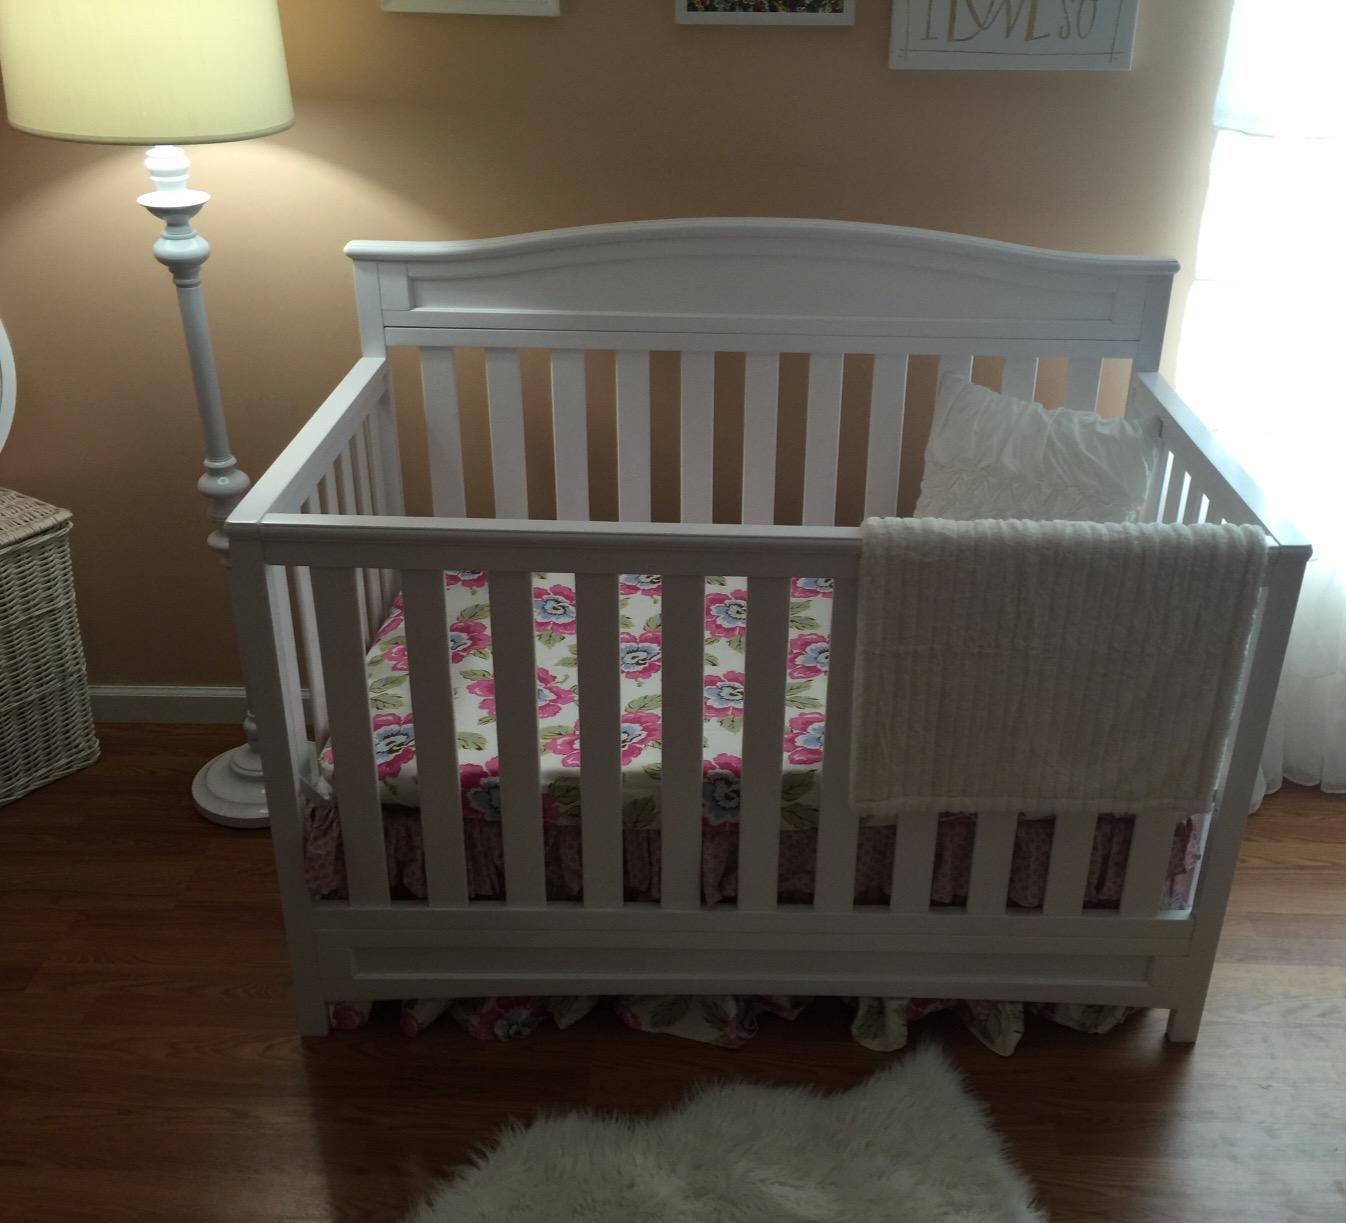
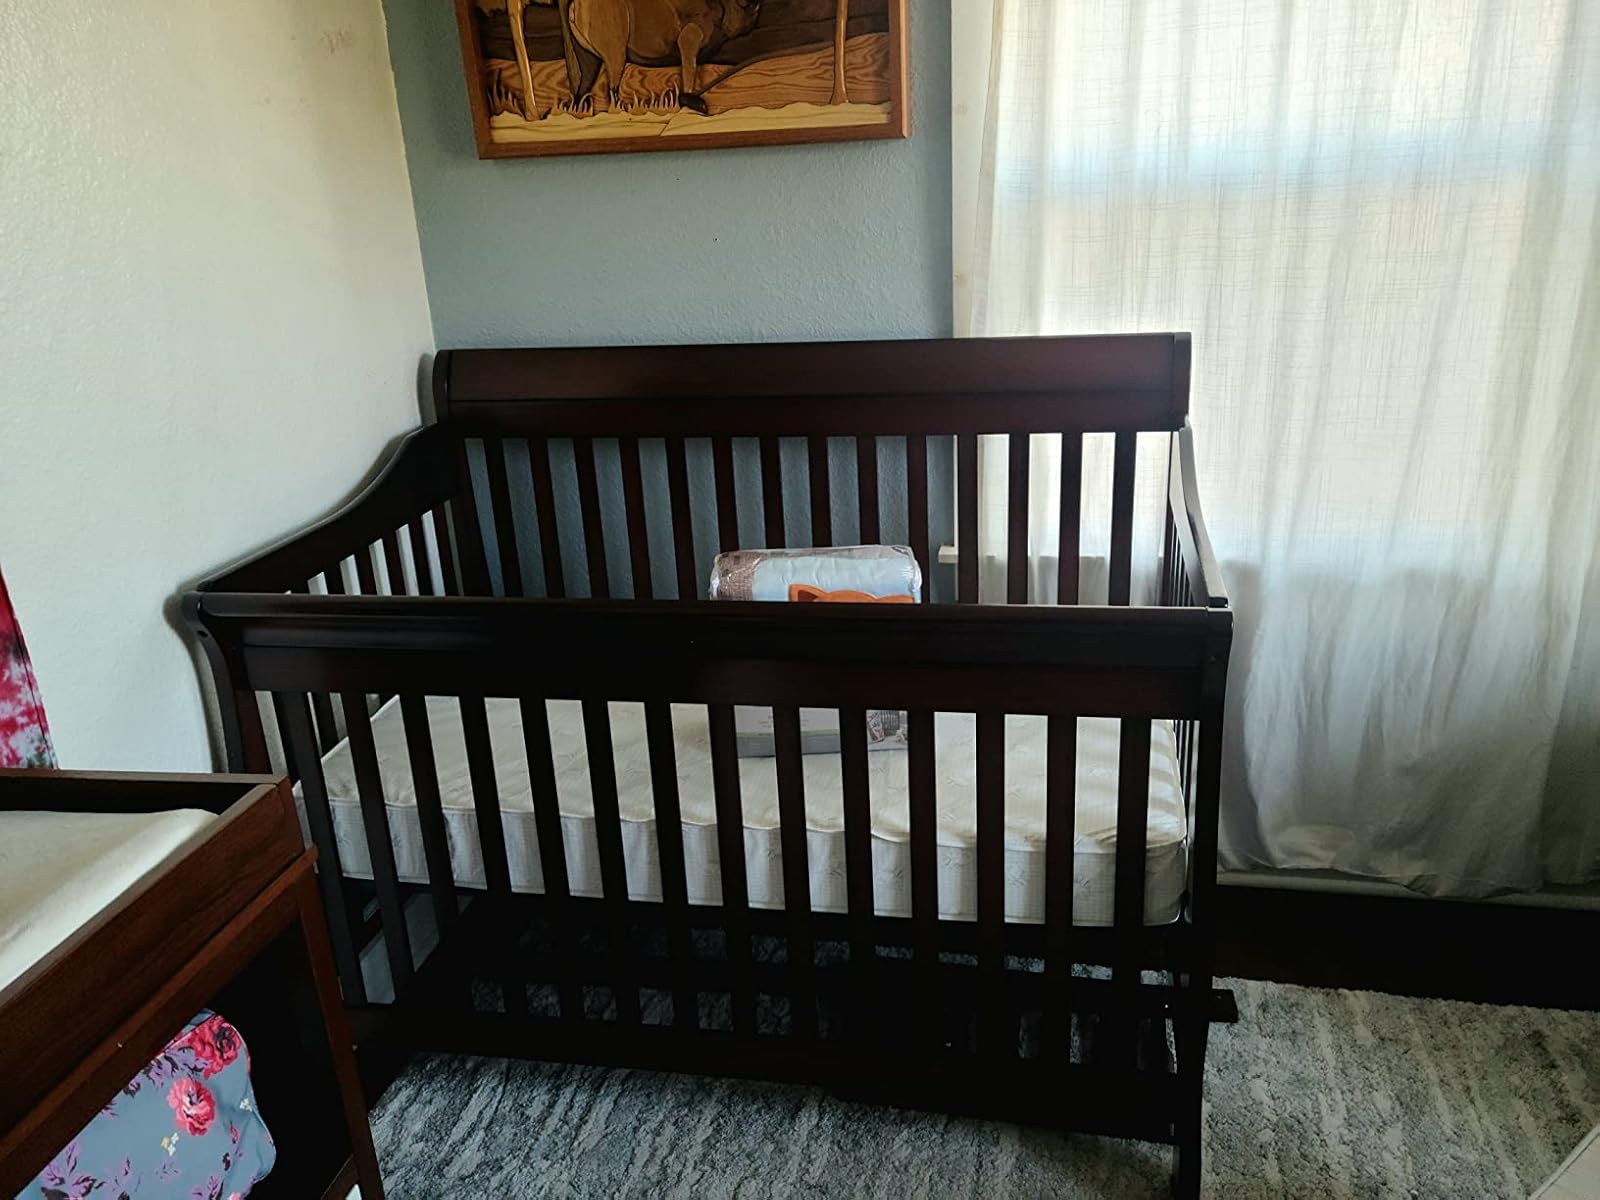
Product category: products_crib
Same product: no